RNAS Yeovilton (HMS Heron)

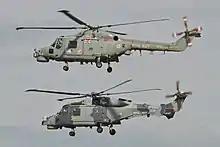
A Lynx HMA8RSU (top) operated by 815 Sqn and a Wildcat HMA2.

The Strategic Defence and Security Review 2010 recommended that in order to replace the Navy's ageing Westland Sea King HC4's which formed the Commando Helicopter Force at Yeovilton, the RAF's AgustaWestland AW101 Merlin fleet should be transferred from the Royal Air Force to the Royal Navy's Fleet Air Arm. To gain experience of operating and maintaining the Merlin, Royal Navy aircrew and engineers were integrated into the Merlin Force at RAF Benson during 2012.